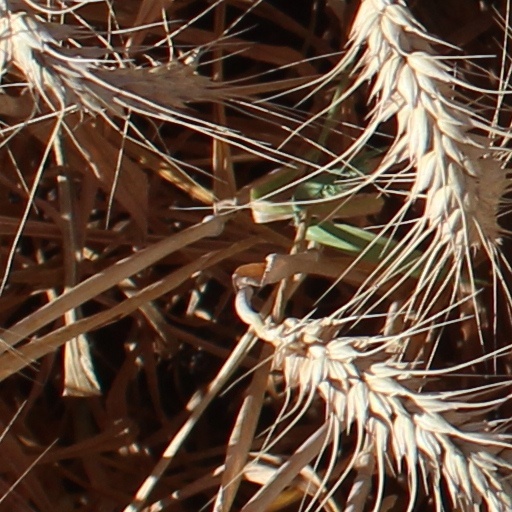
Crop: wheat